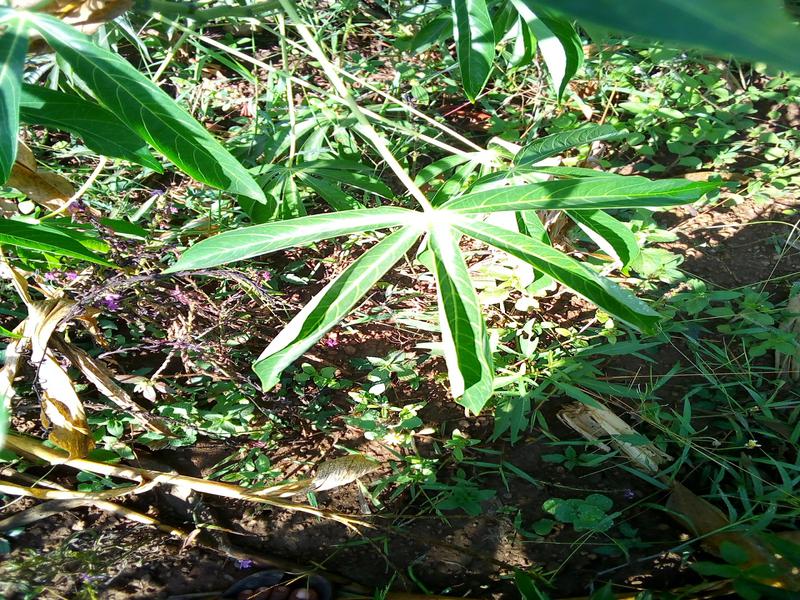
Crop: cassava
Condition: healthy